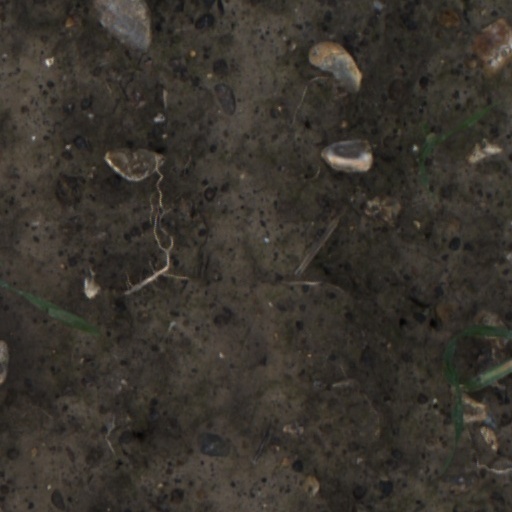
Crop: wheat